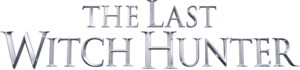
The Last Witch Hunter
The Last Witch Hunter er et amerikansk actioneventyr fra 2015. Filmen er instrueret af Breck Eisner, skrevet af Cory Goodman, Matt Sazama og Burk Sharpless, og har Vin Diesel i hovedrollen.